The Sweet Life (film)

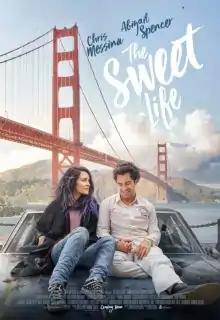

The Sweet Life is a 2016 American comedy-drama film directed by Rob Spera. It stars Chris Messina and Abigail Spencer as two depressed people who take a road trip to commit suicide at the Golden Gate Bridge.